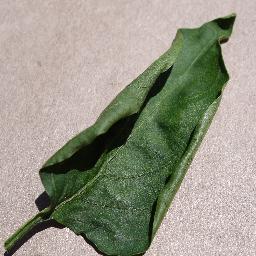
Label: Pepper,_bell___healthy